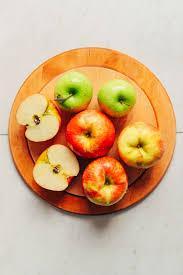
Label: apples